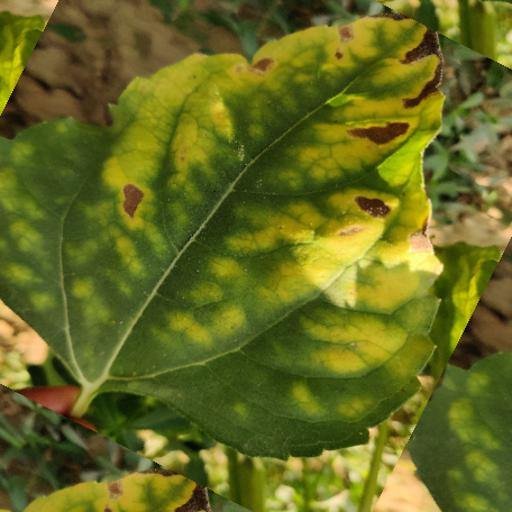
Label: Downy_mildew